Varsity Line

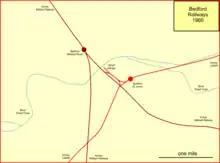
The railways of Bedford in 1860

The Oxford to Cambridge line crossed under the Midland main line, and there were two separate passenger stations. In November 1855 officers of the Midland Railway and the LNWR met to consider the construction of a joint station at Bedford. It would have been a little to the west of the contemporary LNWR station. The scheme was agreed to be desirable and feasible, but the Midland Railway board declined to approve it, and it foundered.